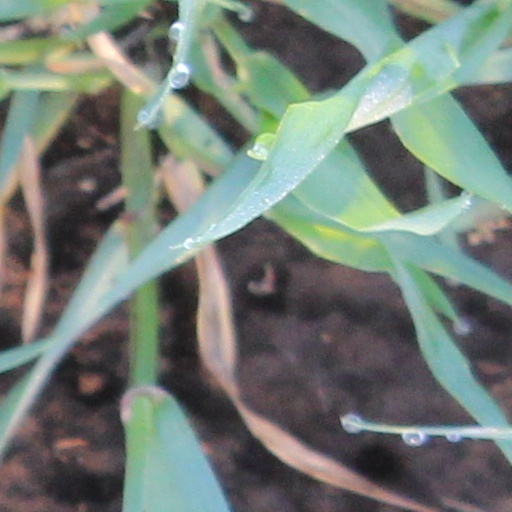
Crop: wheat